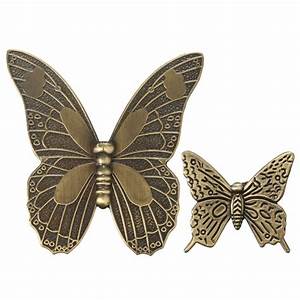
Label: farfalla